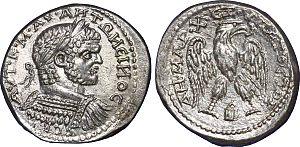
Édesse, urḥa en syriaque, Şanlıurfa en turc, al-Ruhâ en arabe, était la capitale de l'Osroène, un petit État d'abord indépendant, devenu province romaine en 216, puis incorporé au diocèse d'Orient, de 244 à la conquête arabe au VIIᵉ siècle.